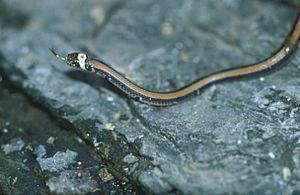
Sinomicrurus est un genre de serpents de la famille des Elapidae.
Sinomicrurus sauteri est une espèce de serpents de la famille des Elapidae.